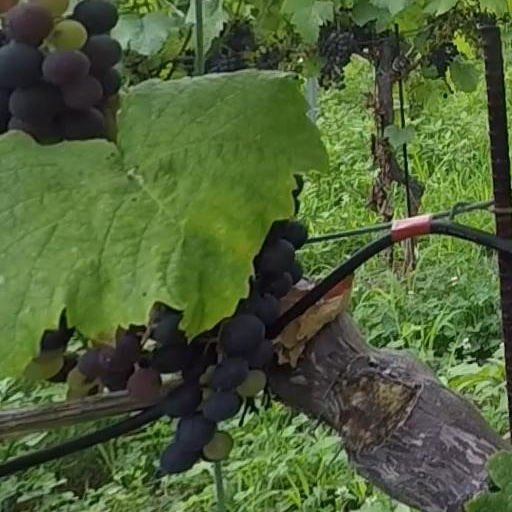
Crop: grape